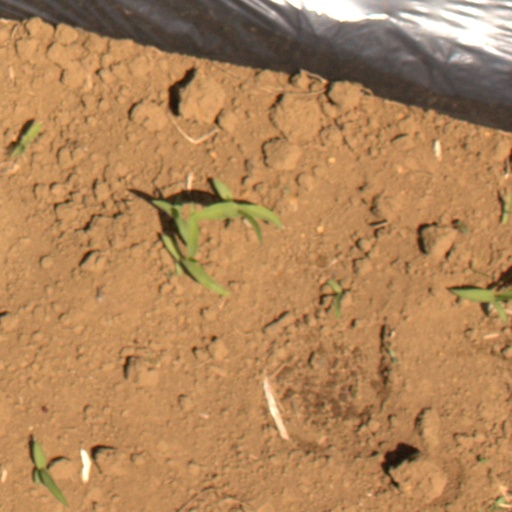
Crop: Jerusalem artichoke